East Washington Avenue Bridge

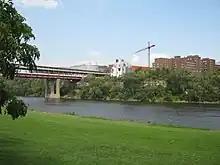
East side of Washington Avenue Bridge 1.jpg

The East Washington Avenue Bridge refers to the bridges that have connected East Washington Avenue over the Pequonnock River in Bridgeport, Connecticut. Records state that a bridge was first constructed on the site in 1836, but no description of the bridge has been found. The second bridge was a truss swing design and underwent heavy repair and modernization in 1893. The third design was a movable Strauss underneath-counter weight deck-girder bascule bridge. The plans were drafted by James A. McElroy, using Joseph B. Strauss's design in 1916. However, construction was delayed for years because of a dispute with the contractor and a lack of funds. The bridge was completed by Bridgeport Dry Dock and Dredging when the State of Connecticut appropriated $350,000 to erect the bridge. Completed in 1925, the bridge underwent several modifications throughout its service life. On July 26, 1983, the bridge was closed after it was found to be in danger of collapse. It reopened after repair, but was closed in the 1990s before being replaced with a modern bascule bridge in 1998. In 2010, the report listed the deck and superstructure conditions as "Good" and the substructure condition as "Satisfactory".